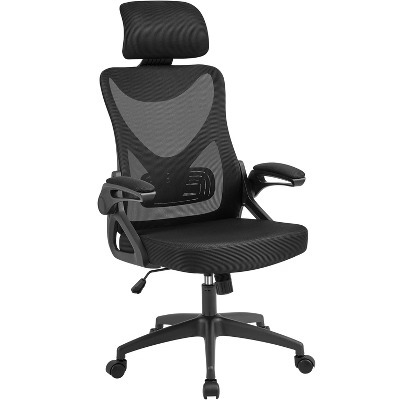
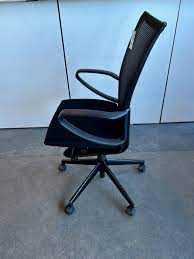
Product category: items_chair
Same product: no